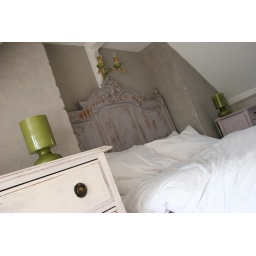
Loved the decor &amp;amp; colour scheme of the bedroom in this sweet little house in Hastings